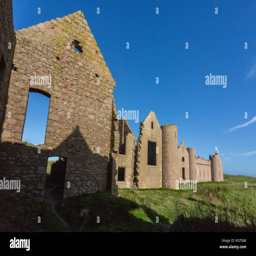
the cliff top ruins on the coast - allegedly the inspiration